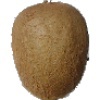
Label: kiwi